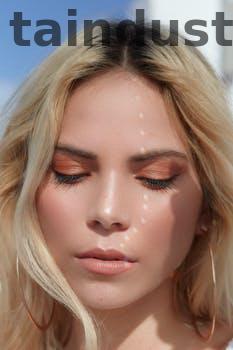
Label: Watermark